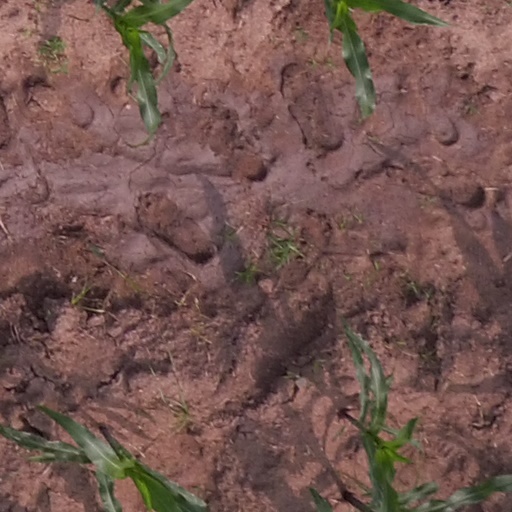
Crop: maize; corn